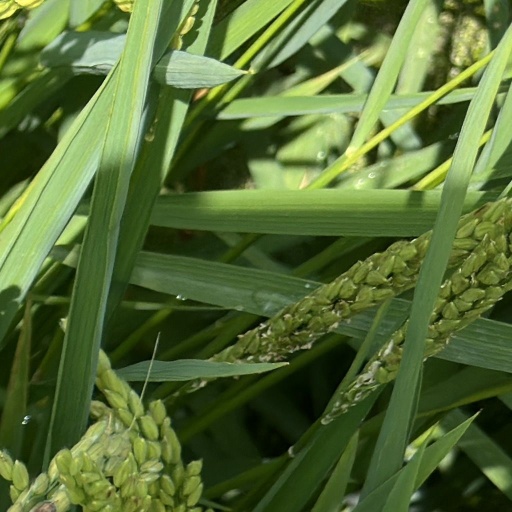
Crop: rice